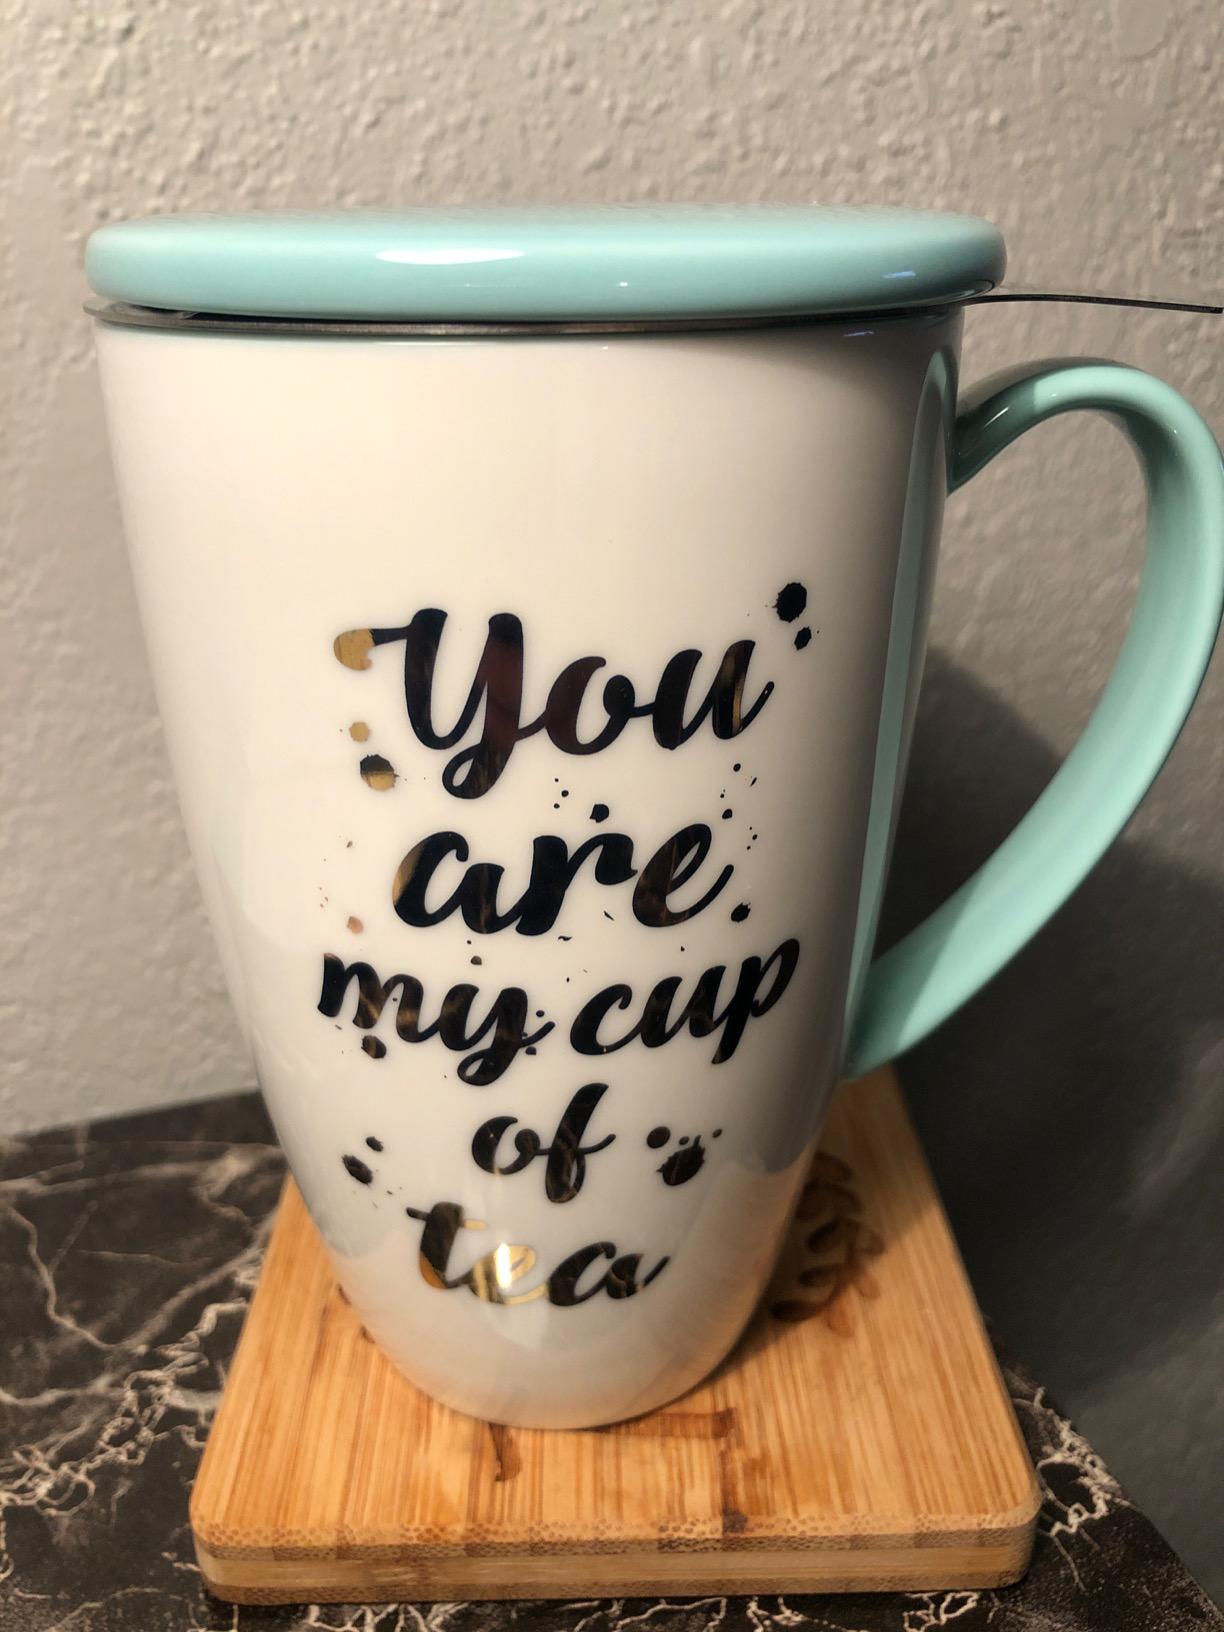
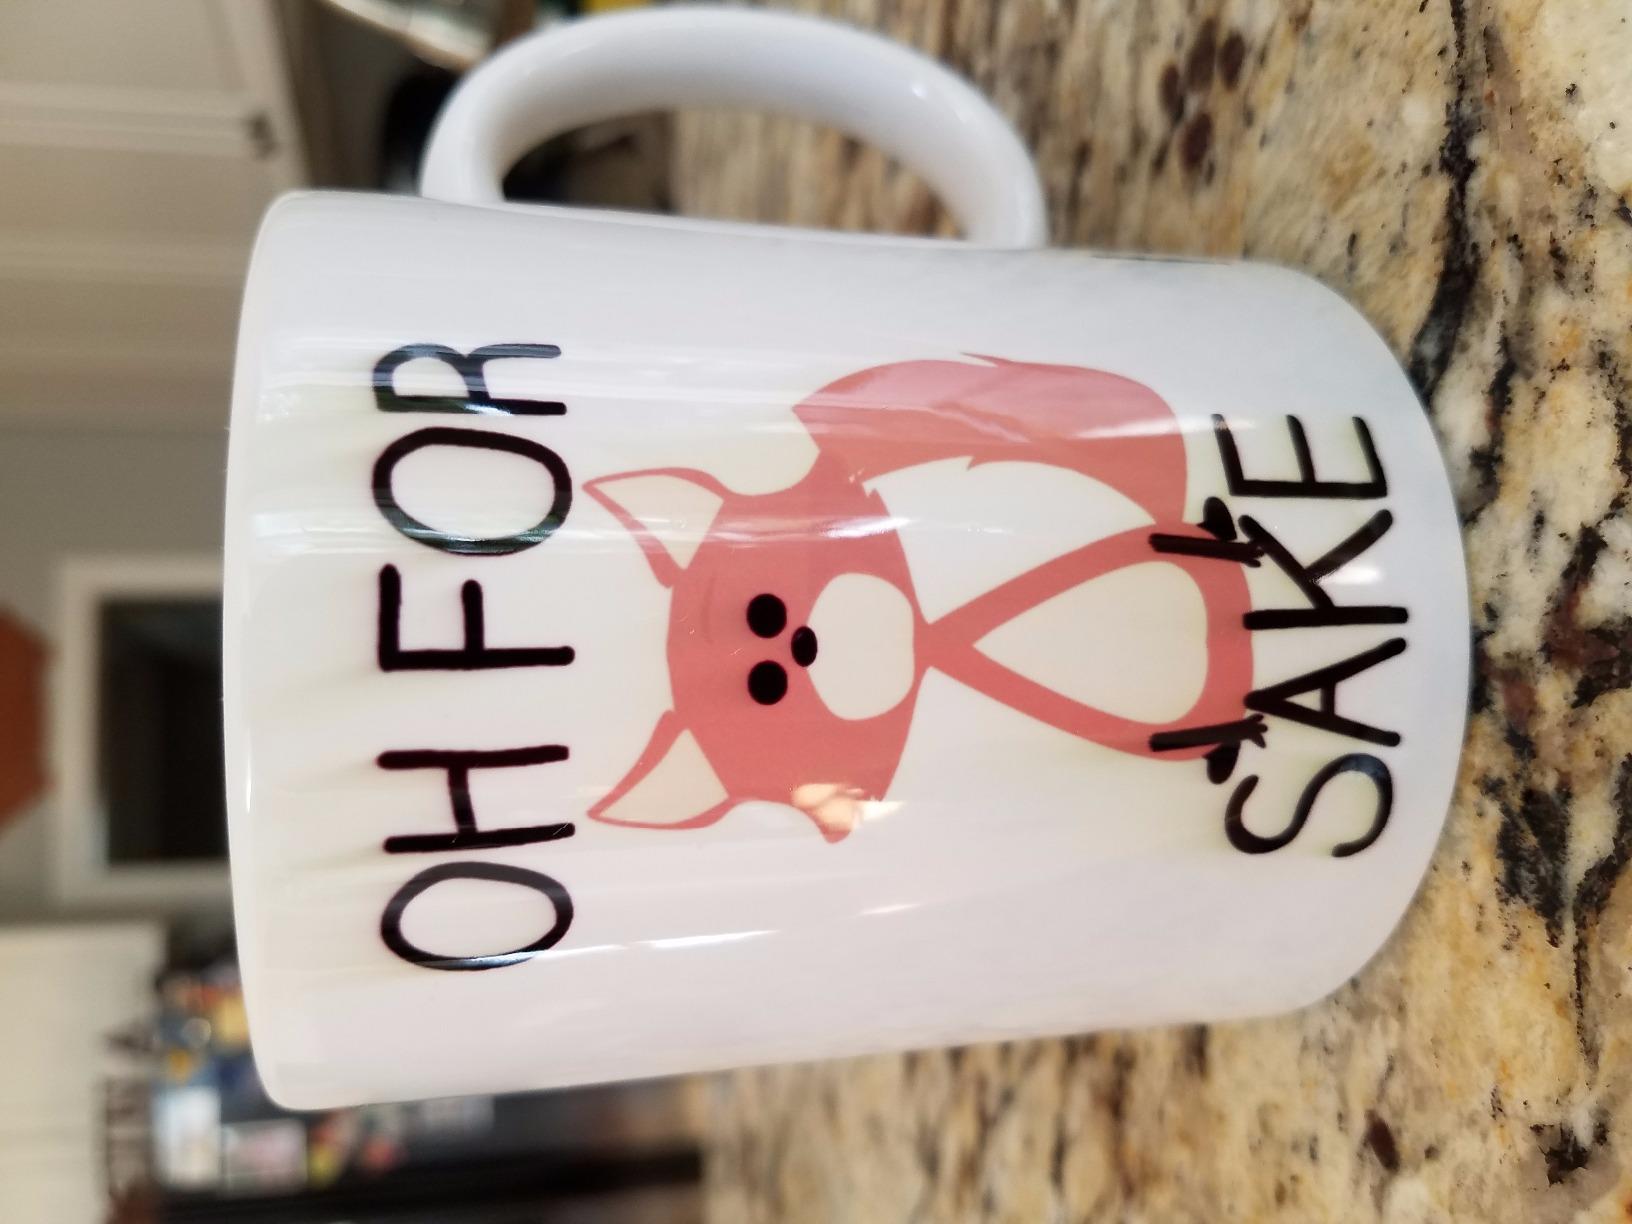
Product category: items_mug
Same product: no